McGuire Air Force Base

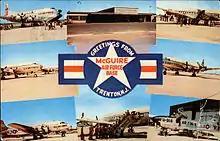
McGuire AFB—MATS era card, early 1960s

On 1 July 1954, Military Air Transport Service (MATS) took over jurisdiction of McGuire Air Force Base. Through its successor organizations, Military Airlift Command (MAC) in 1966 and since 1992 as Air Mobility Command (AMC), the primary mission of McGuire has remained the strategic airlift of personnel and equipment worldwide.